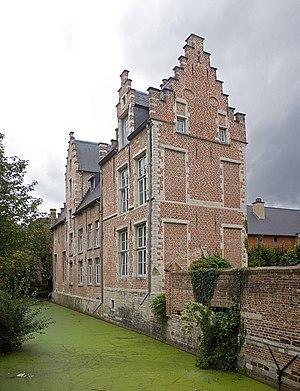
Cette page regroupe l'ensemble des monuments classés de la ville de Diest.